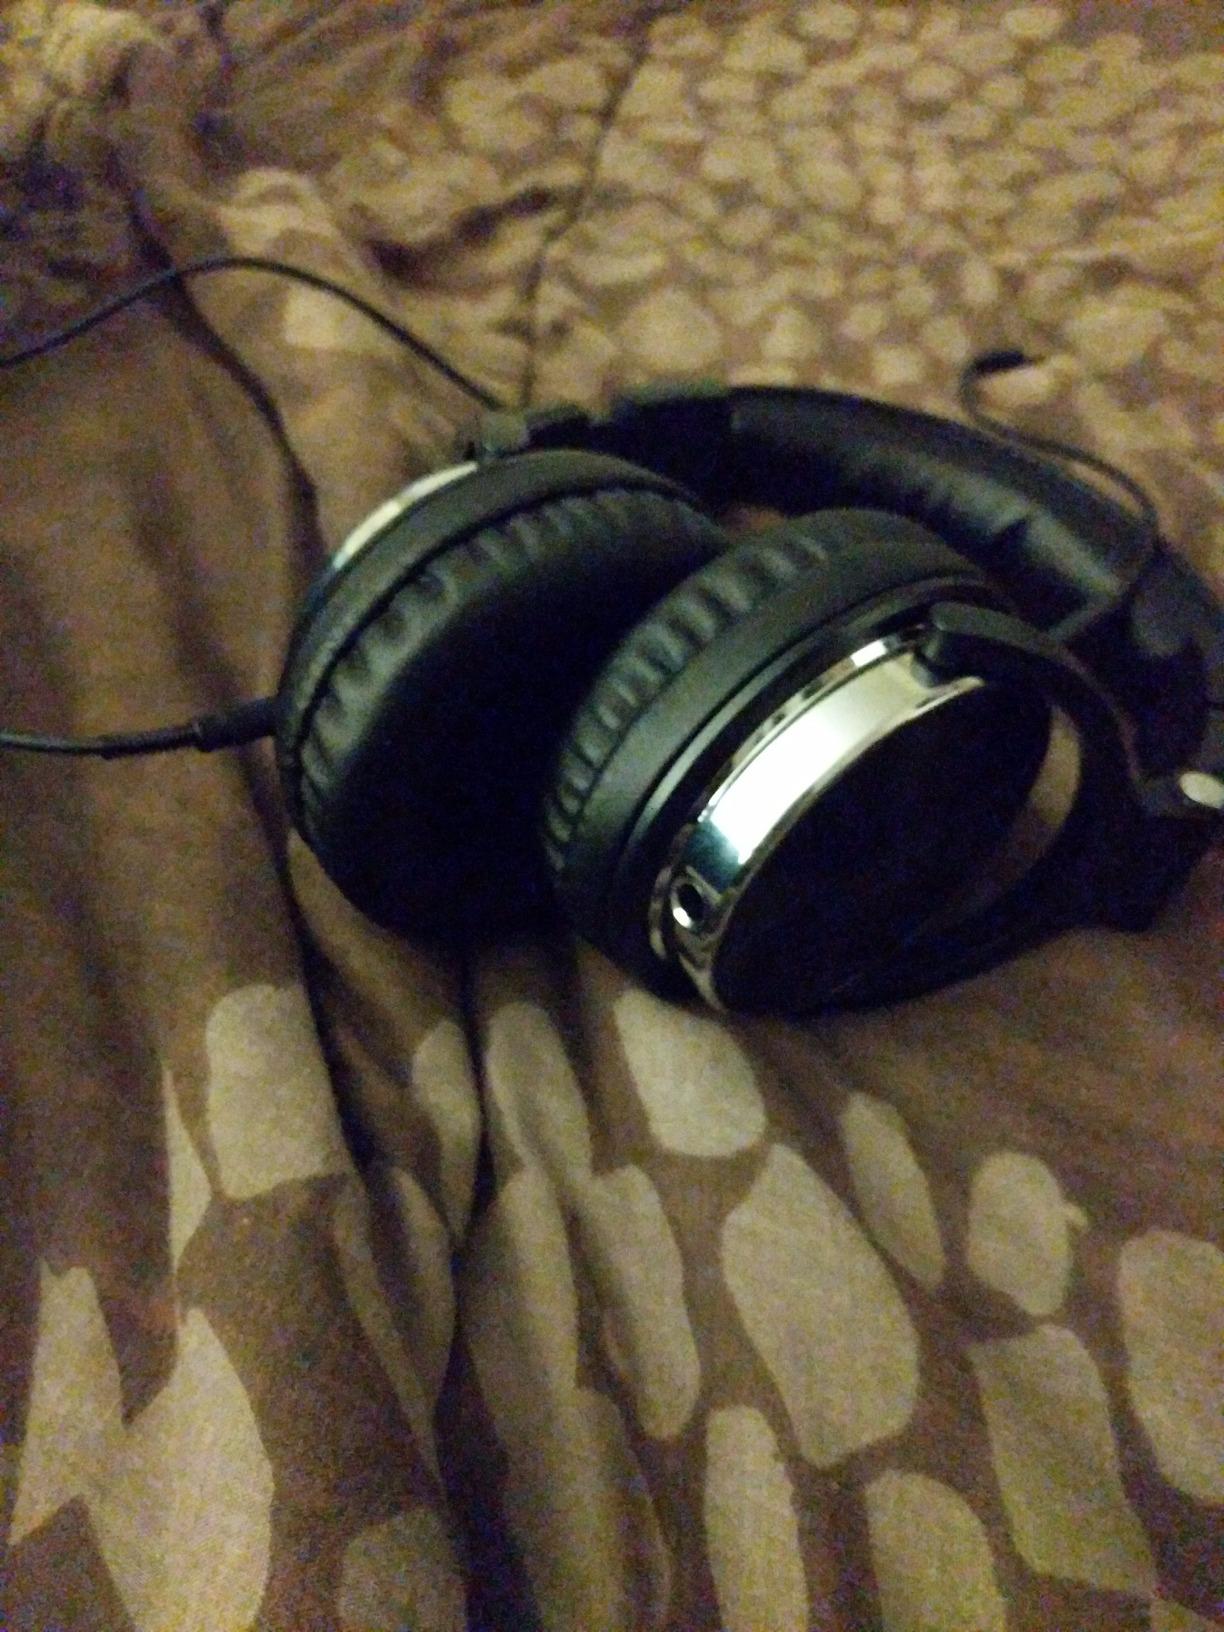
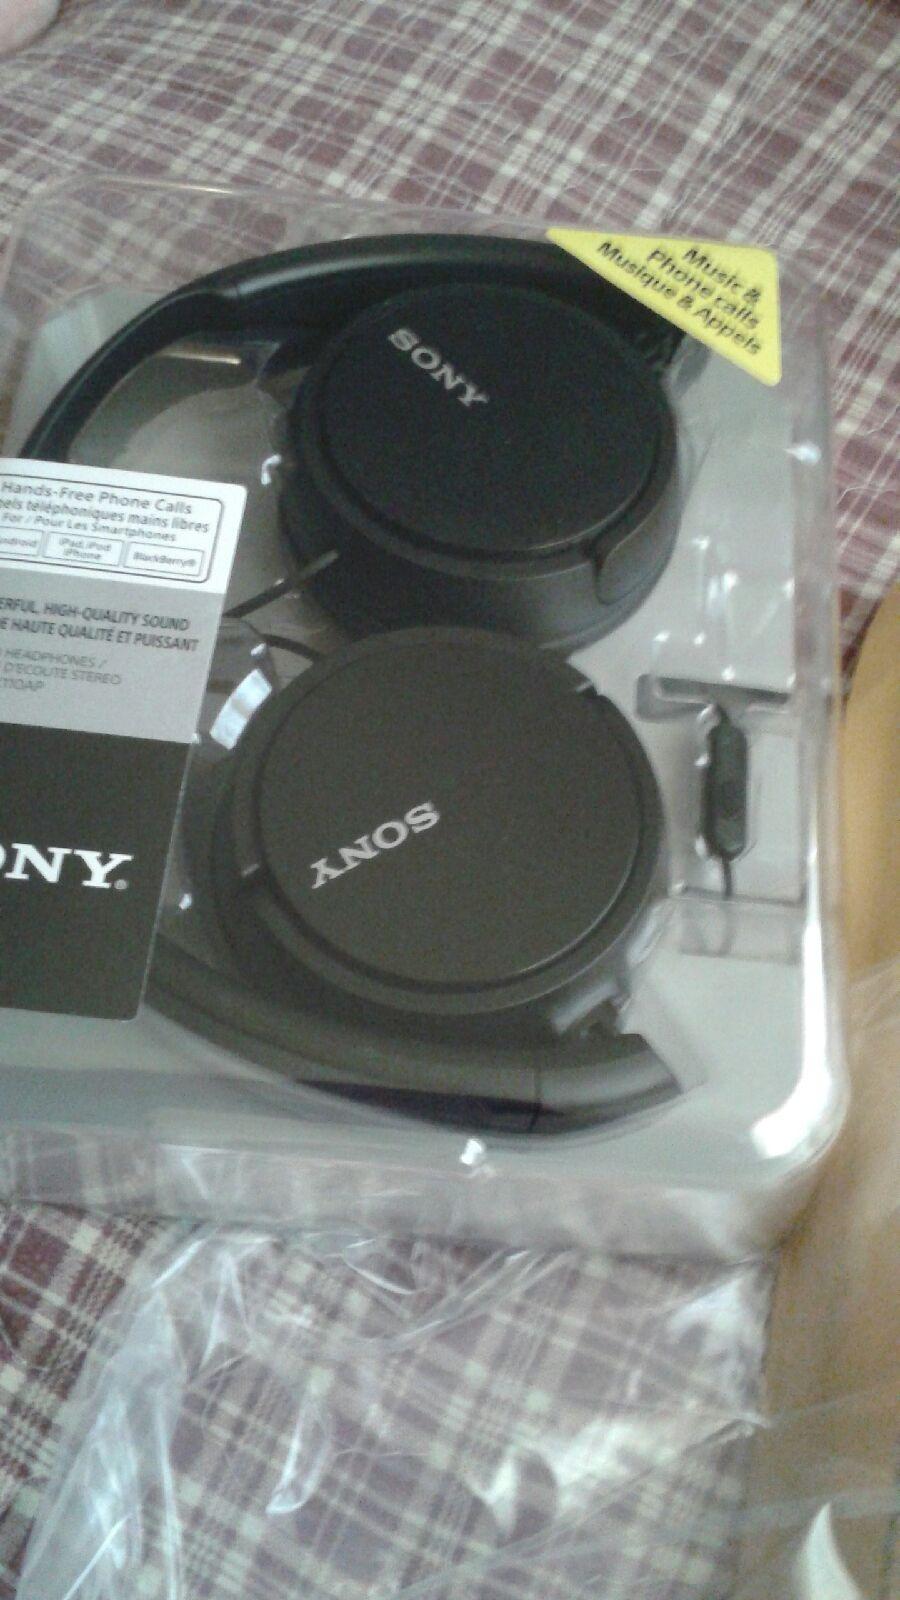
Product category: headphones
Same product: no